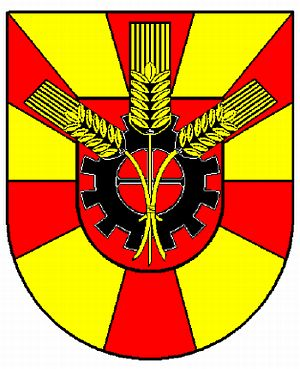
Schellerten est une municipalité allemande du land de Basse-Saxe et l'arrondissement de Hildesheim. En 2014, elle comptait 7 994 hab.